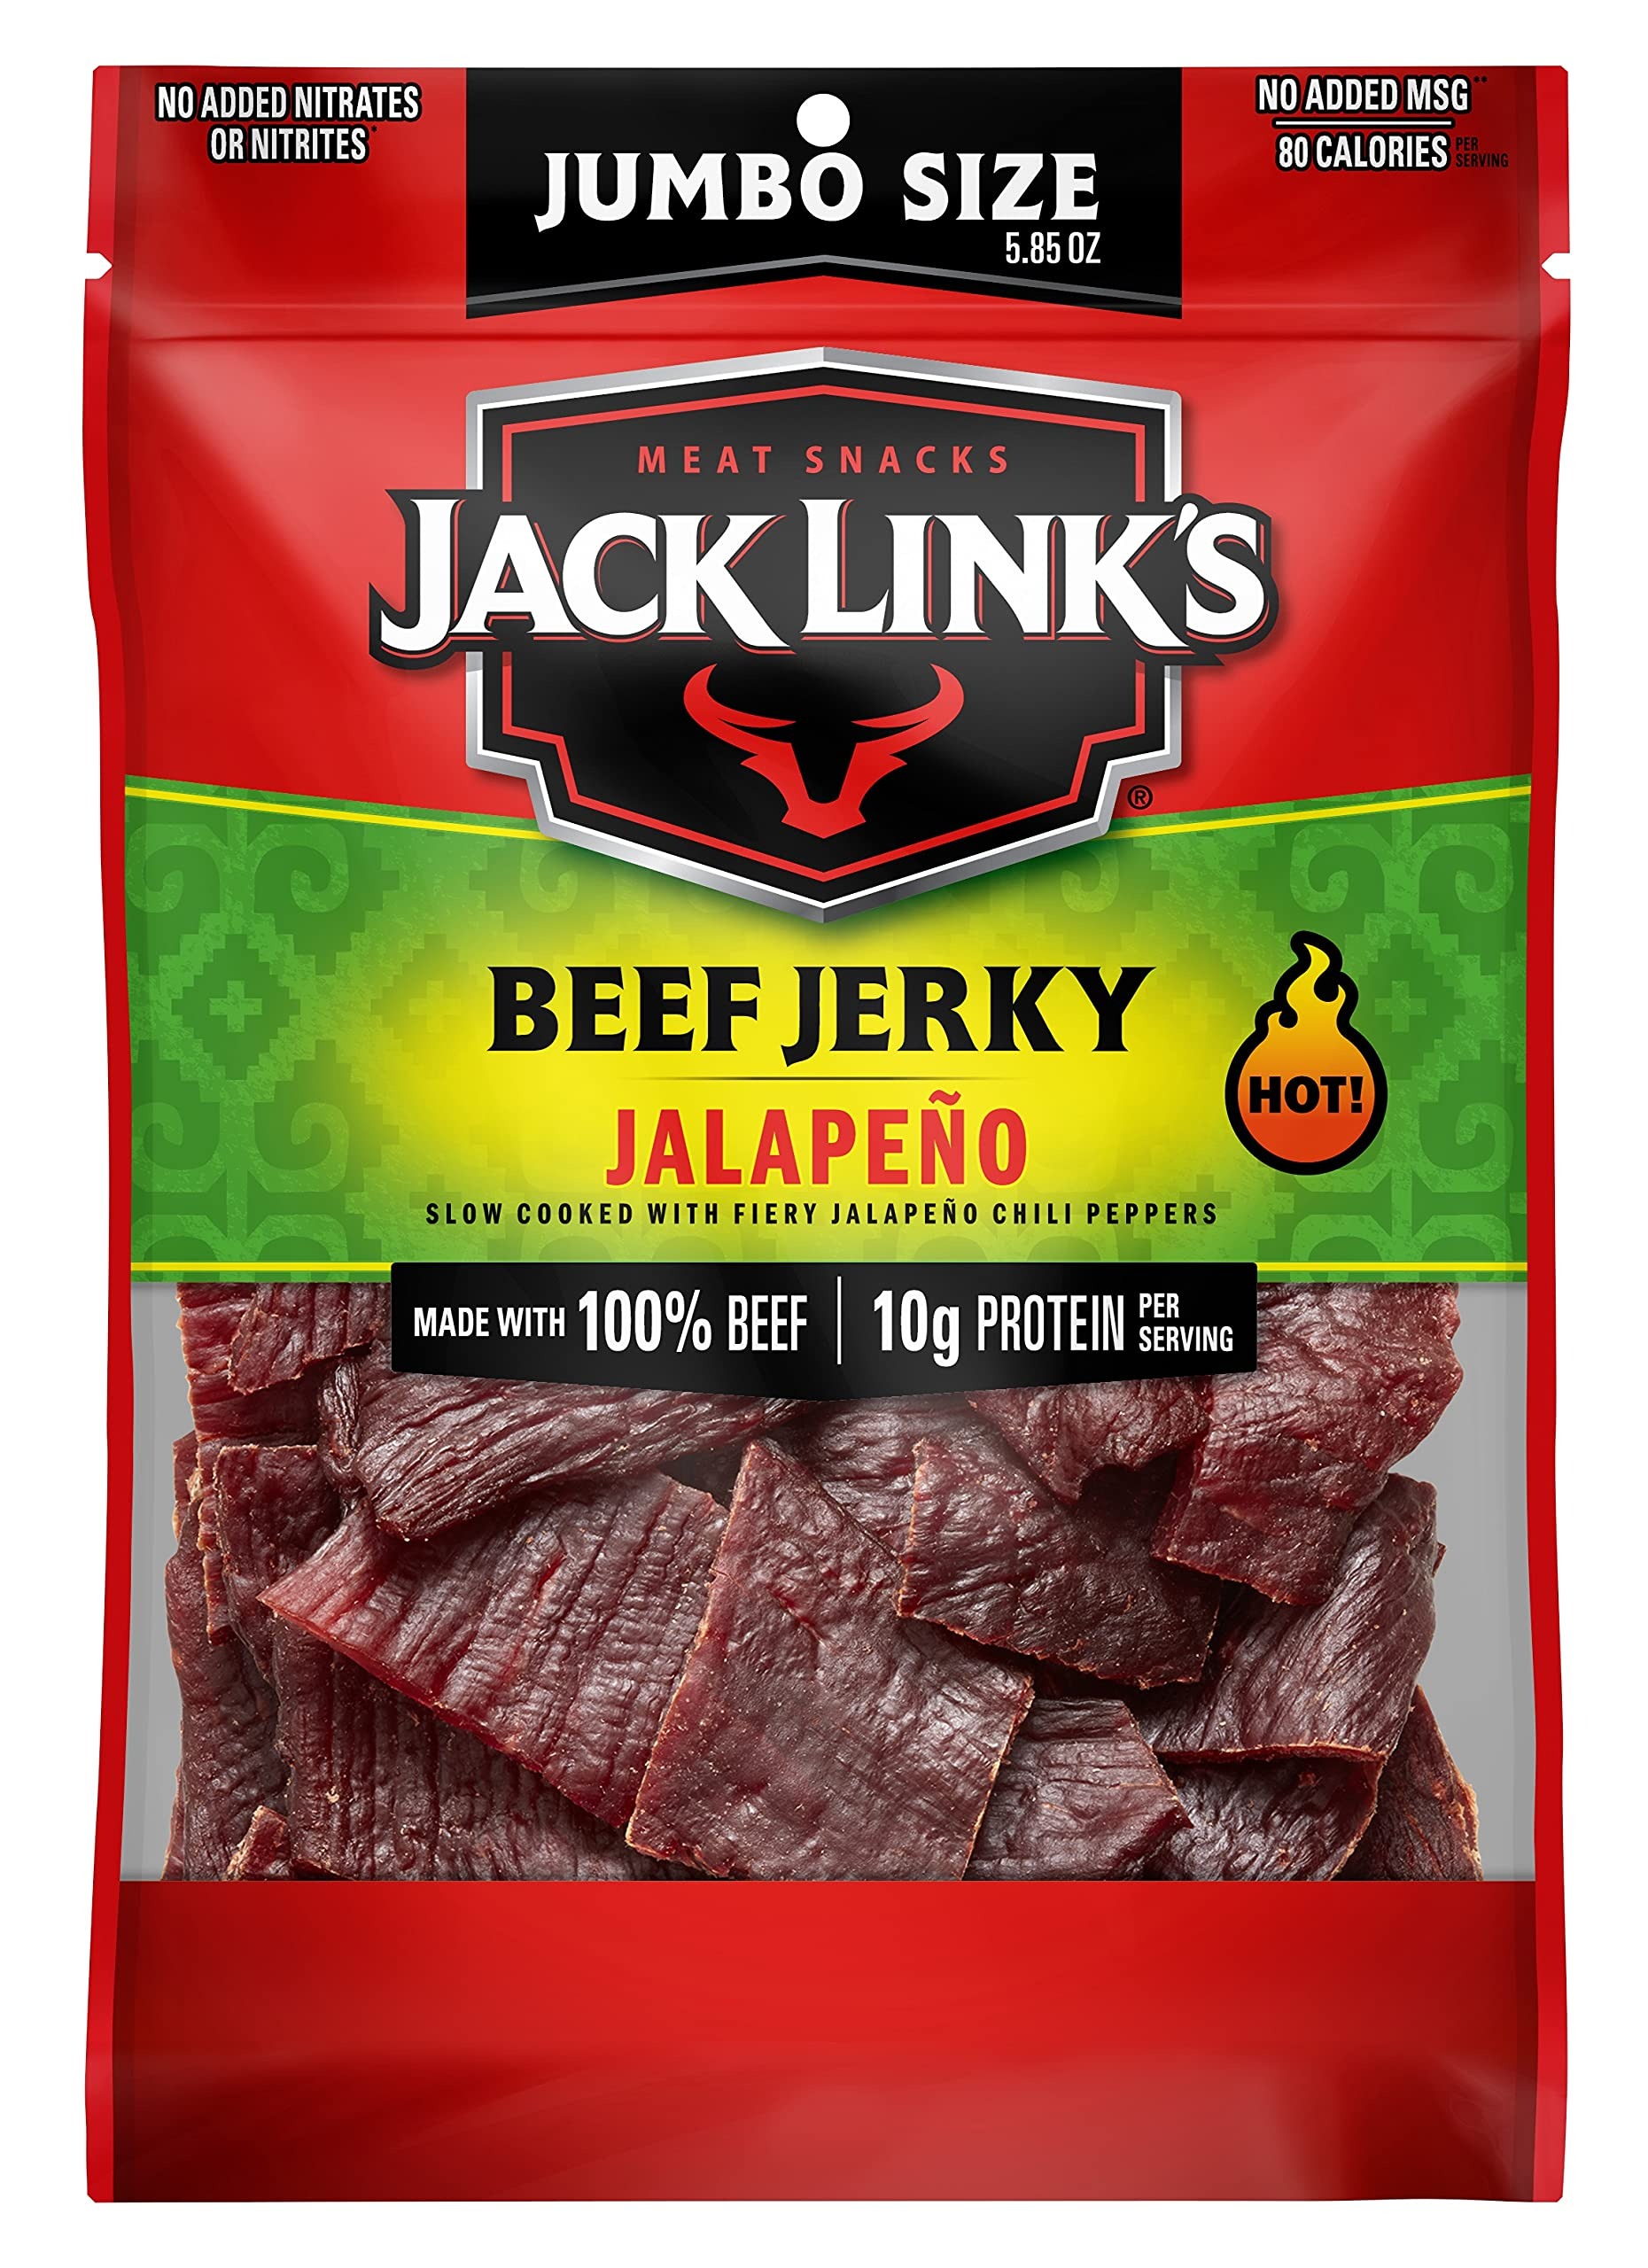
Item Name: Jack Link's Beef Jerky, Jalapeno, 5.85oz
Bullet Point 1: MADE WITH 100% BEEF – Our Jalapeno Beef Jerky is made of lean cuts of 100% premium beef. It’s 96% fat free and has no added MSG and no added nitrates or nitrites.
Bullet Point 2: GOOD SOURCE OF PROTEIN – Protein is an essential part of diets and Jalapeno Carne Seca Beef Jerky is a delicious way to get more. With 10g of protein and 80 calories per serving, this spicy meat snack helps keep you satisfied when you need it the most.
Bullet Point 3: RESEALABLE SHARING SIZE –The jumbo 5.85 oz. sharing size bag is resealable, and has about 6 servings in each bag. It’s perfect for sharing with family and friends on a hunting trip or to stash in your secret spot and keep all to yourself.
Bullet Point 4: FULL ON FLAVOR – Kick up your snack up a notch with our Jalapeno Beef Jerky. We add a hint of spice to every piece with the heat of jalapenos and red chilies. Then, our jerky is slow cooked over hardwood smoke for a delicious, meaty snack with a kick.
Bullet Point 5: PERFECT EVERYDAY SNACK – How did ancient civilizations fuel themselves to cross oceans or win sword battles Meat. If it worked for them, Jack Link’s Beef Jerky can help you power thru a late day at work, tackle your honey-do list or fuel a workout.
Value: 5.8
Unit: Ounce

Price: 20.805